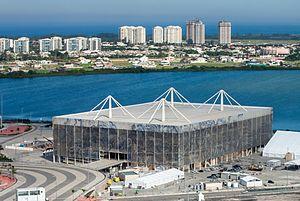
Le tournoi féminin de water-polo aux Jeux olympiques d'été de 2016 se tient à Rio de Janeiro, au Brésil, du 9 au 19 août 2016. Les matchs du premier tour ont tous lieu au sein du Parc aquatique Maria-Lenk, tandis que les phases finales se déroulent au Centre aquatique olympique. Il s'agit de la cinquième édition de ce tournoi féminin depuis son apparition au sein du programme olympique lors des Jeux de 2000 ayant eu lieu à Sydney en Australie. Le tournoi masculin est, quant à lui, présent depuis les Jeux olympiques de 1900.
Les Jeux olympiques d'été de 2016 ont été célébrés en 2016 à Rio de Janeiro, au Brésil. Le lieu de la compétition a été choisi le 2 octobre 2009 et annoncé par Jacques Rogge, lors de la 121ᵉ session du Comité international olympique, qui se tenait à Copenhague, au Danemark.
La délégation des États fédérés de Micronésie aux Jeux olympiques d'été de 2016 à Rio de Janeiro au Brésil comprend cinq athlètes : un homme et une femme en athlétisme, un homme et une femme en natation, une femme en boxe. Il s'agit de la cinquième apparition de l'État micronésien à des Jeux olympiques d'été depuis ses débuts en 2000 à Sydney en Australie, quatorze ans après son indépendance. La nageuse Debra Daniel participe pour la troisième fois à des Jeux olympiques d'été. L'ensemble des athlètes ont pu participer à ces Jeux grâce à des invitations. Aucun des athlètes n'a passé le stade des séries.
Les épreuves de natation aux Jeux olympiques d'été de 2016 ont lieu du 6 au 16 août 2016, au Centre aquatique olympique et à Fort de Copacabana à Rio de Janeiro, au Brésil. Trente-quatre finales figurent au programme de cette compétition, soit les mêmes que lors de la précédente édition des Jeux à Londres.